National Register of Historic Places listings in the United States Minor Outlying Islands

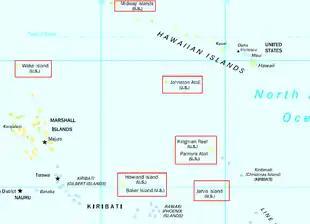
Map of the United States Minor Outlying Islands

This is a list of the buildings, sites, districts, and objects listed on the National Register of Historic Places across the United States Minor Outlying Islands. There are currently two listed sites located on two of the twelve islands or atolls that make up the Minor Outlying Islands.